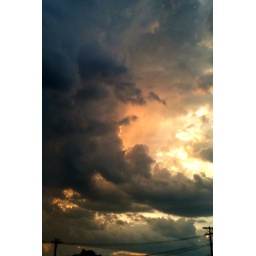
castle in the cloud